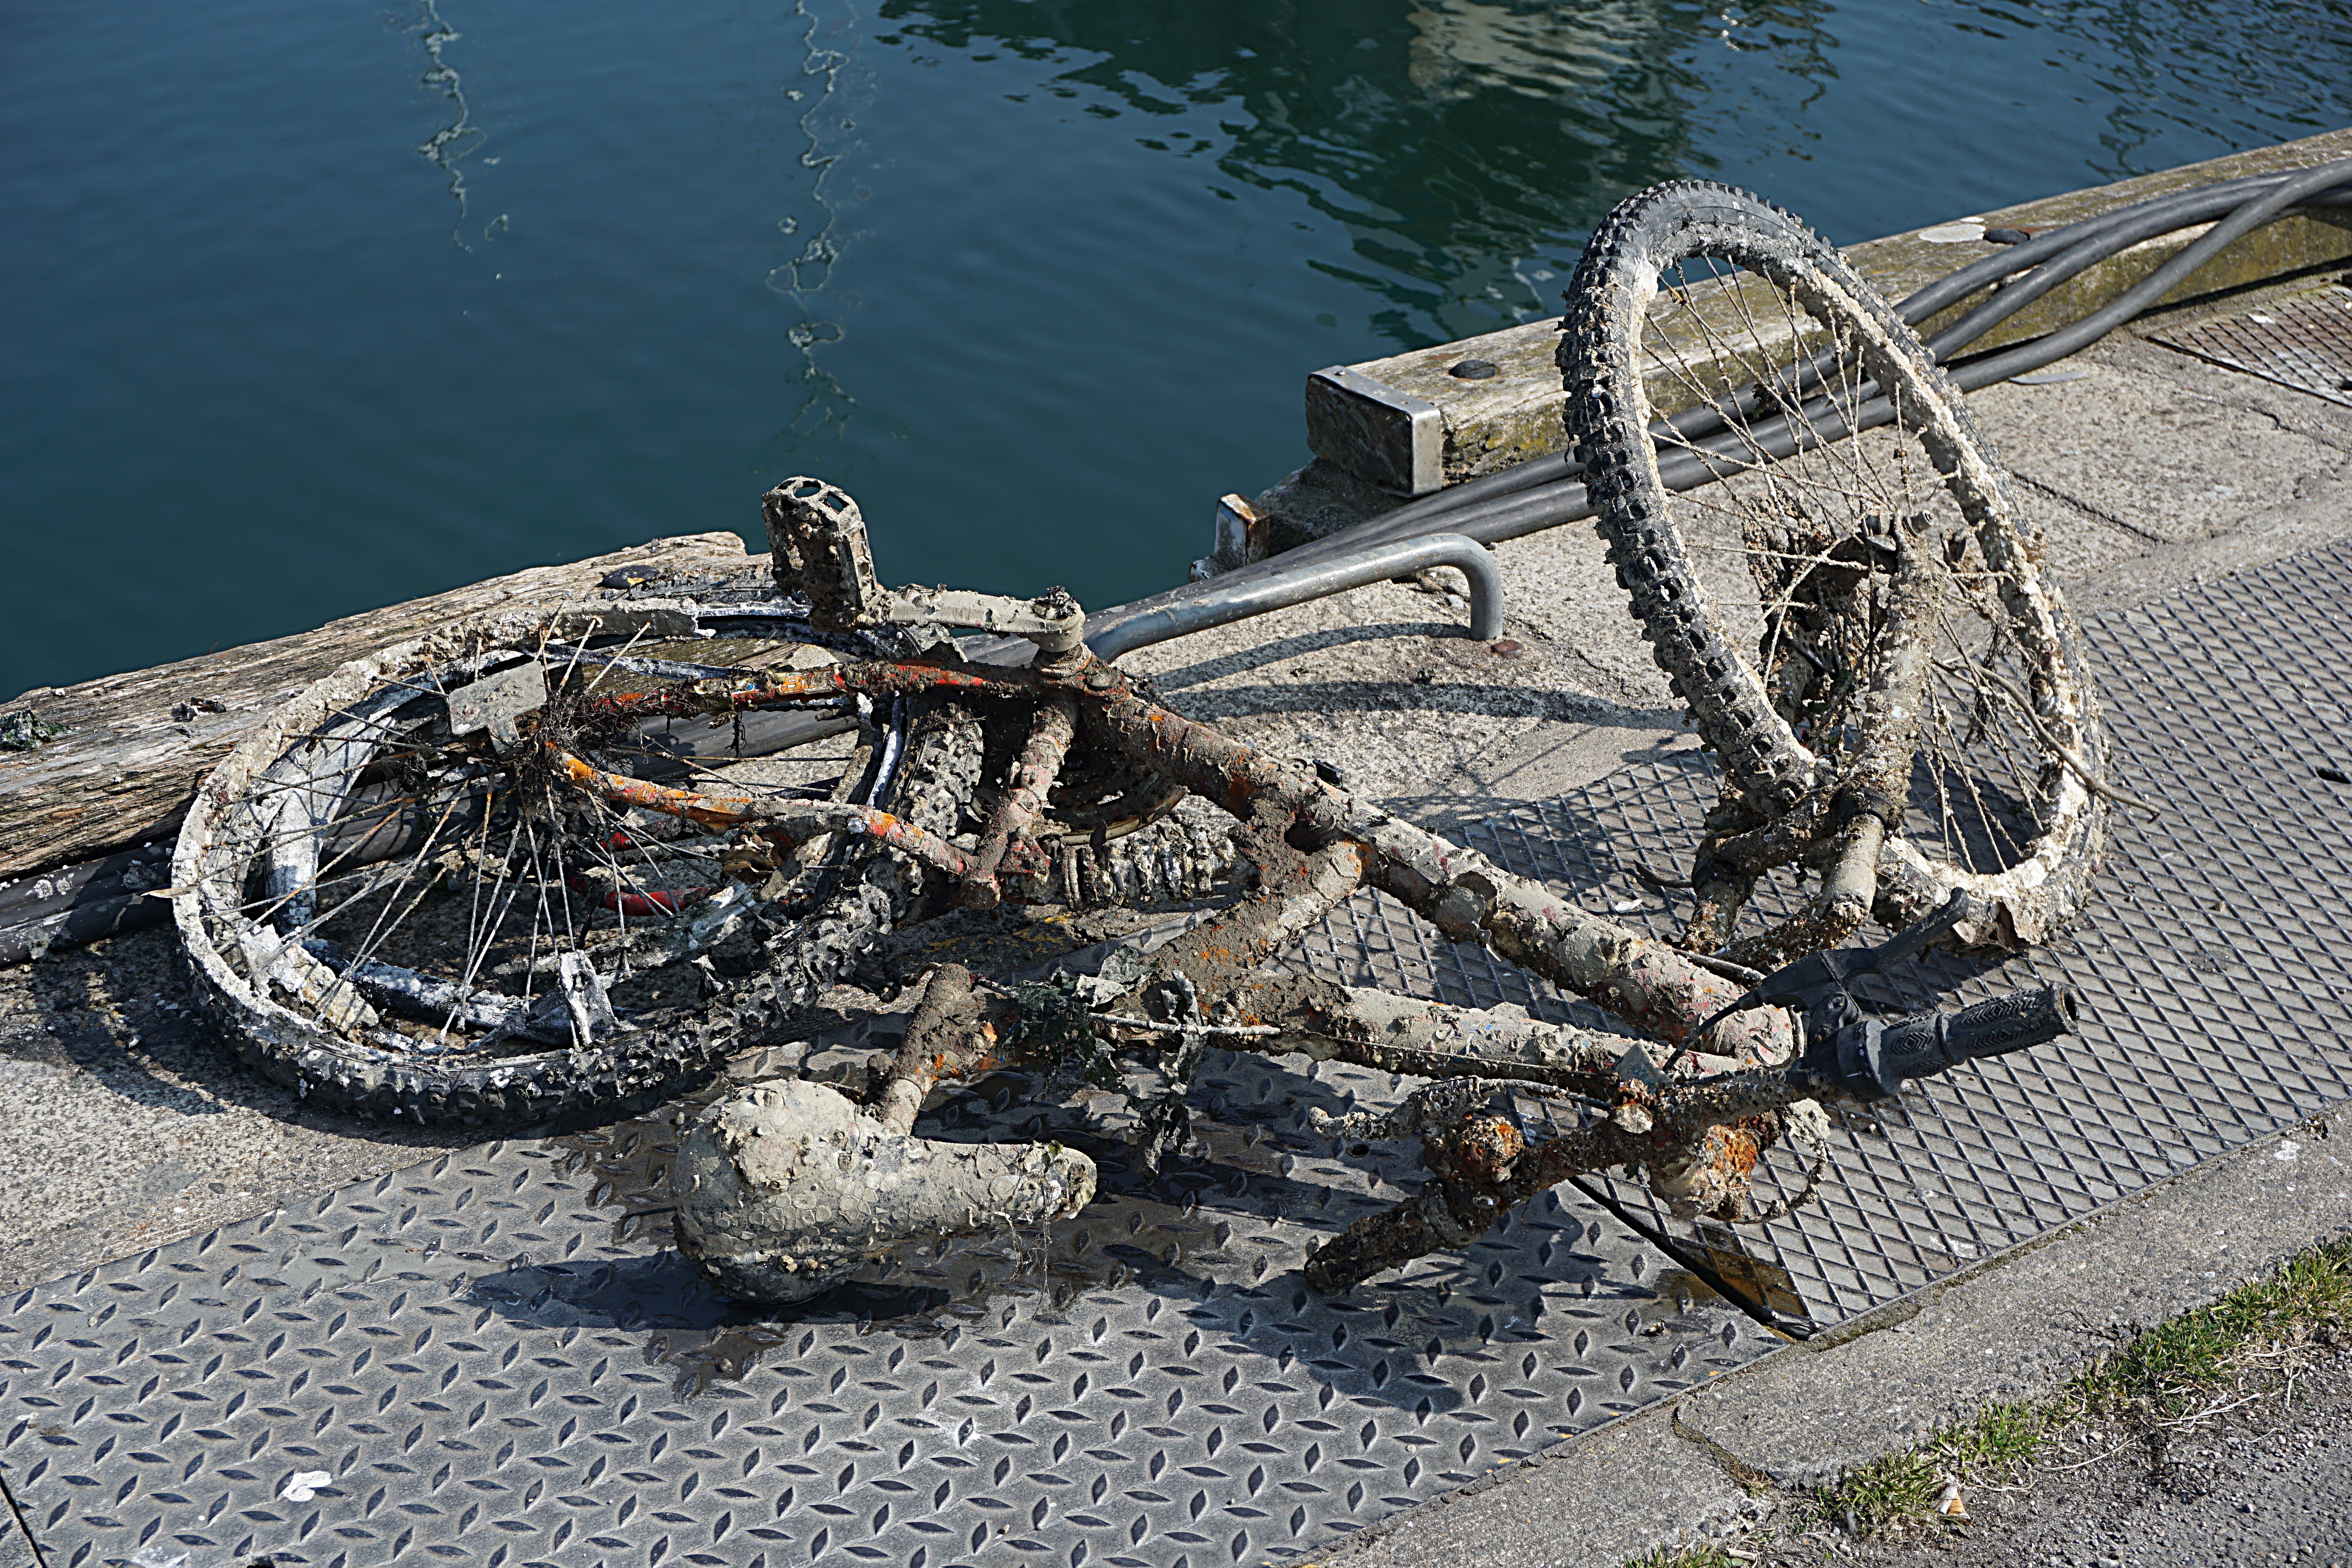
sea, boat, traffic, bicycle, bike, urban, transport, vehicle, unusual, pedals, old bike, two wheels, bicycle recovered